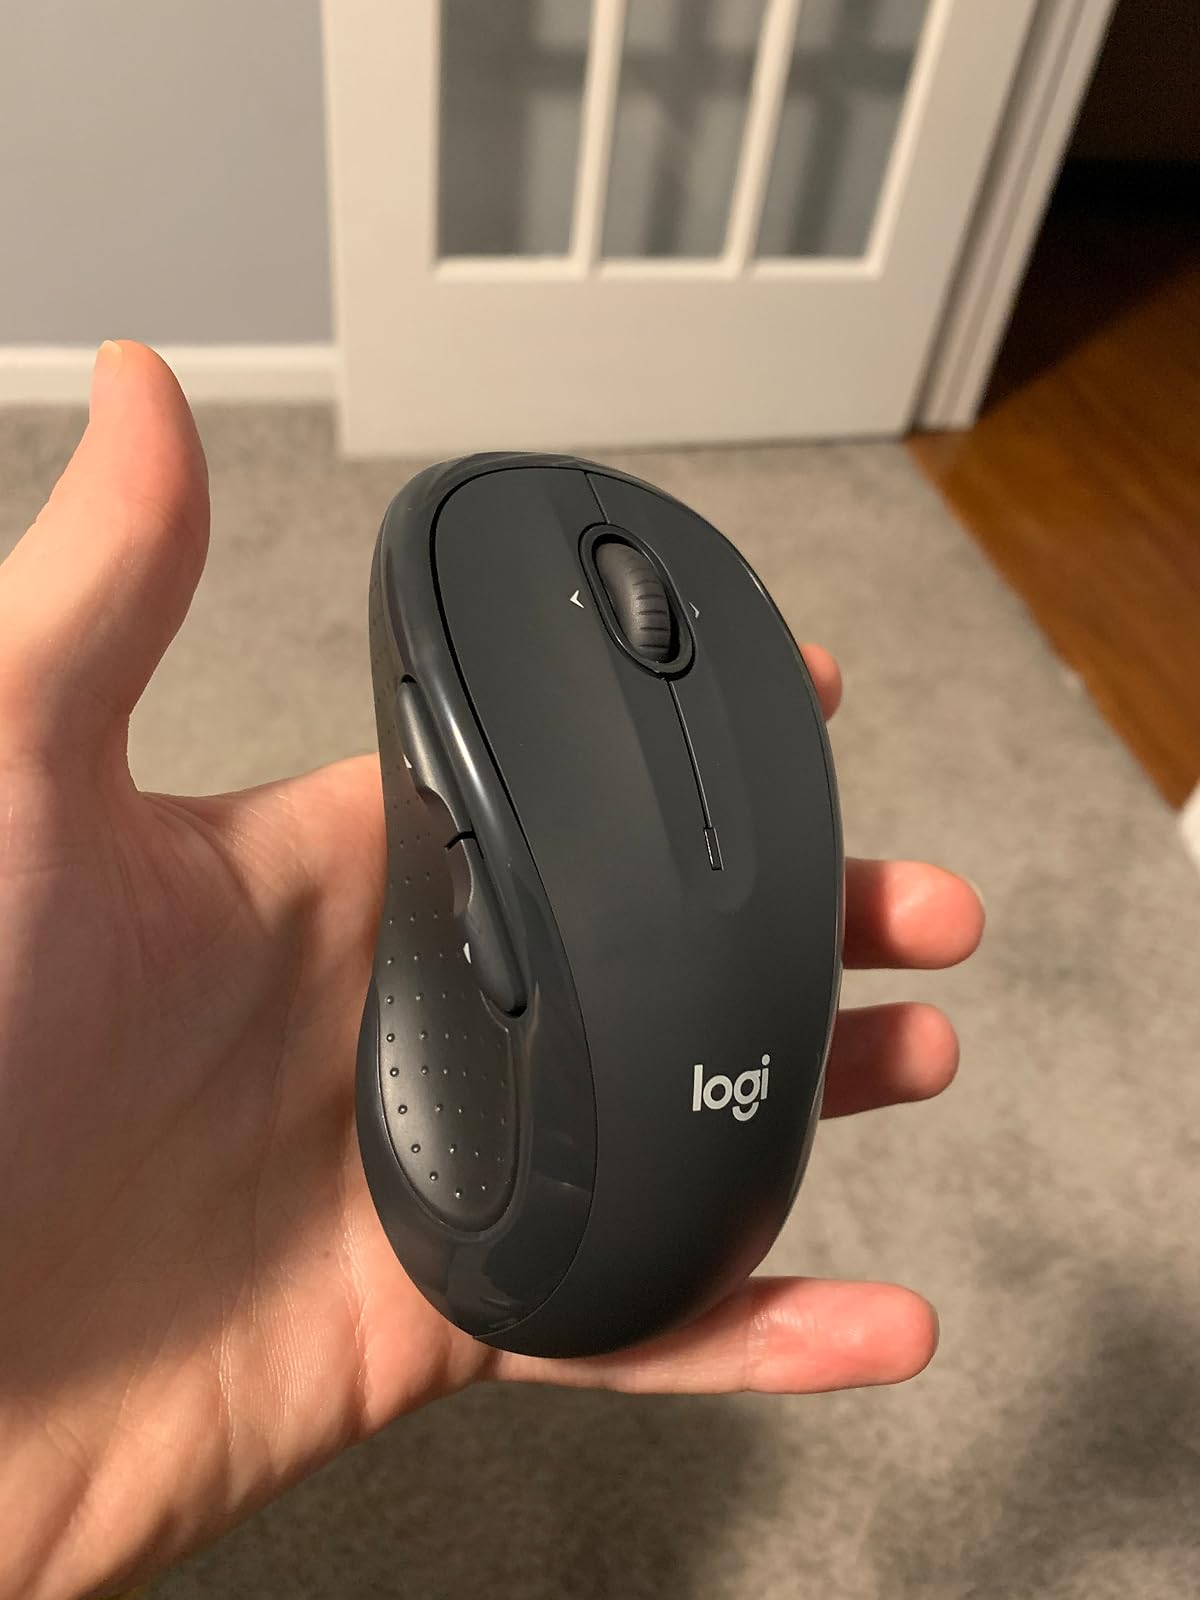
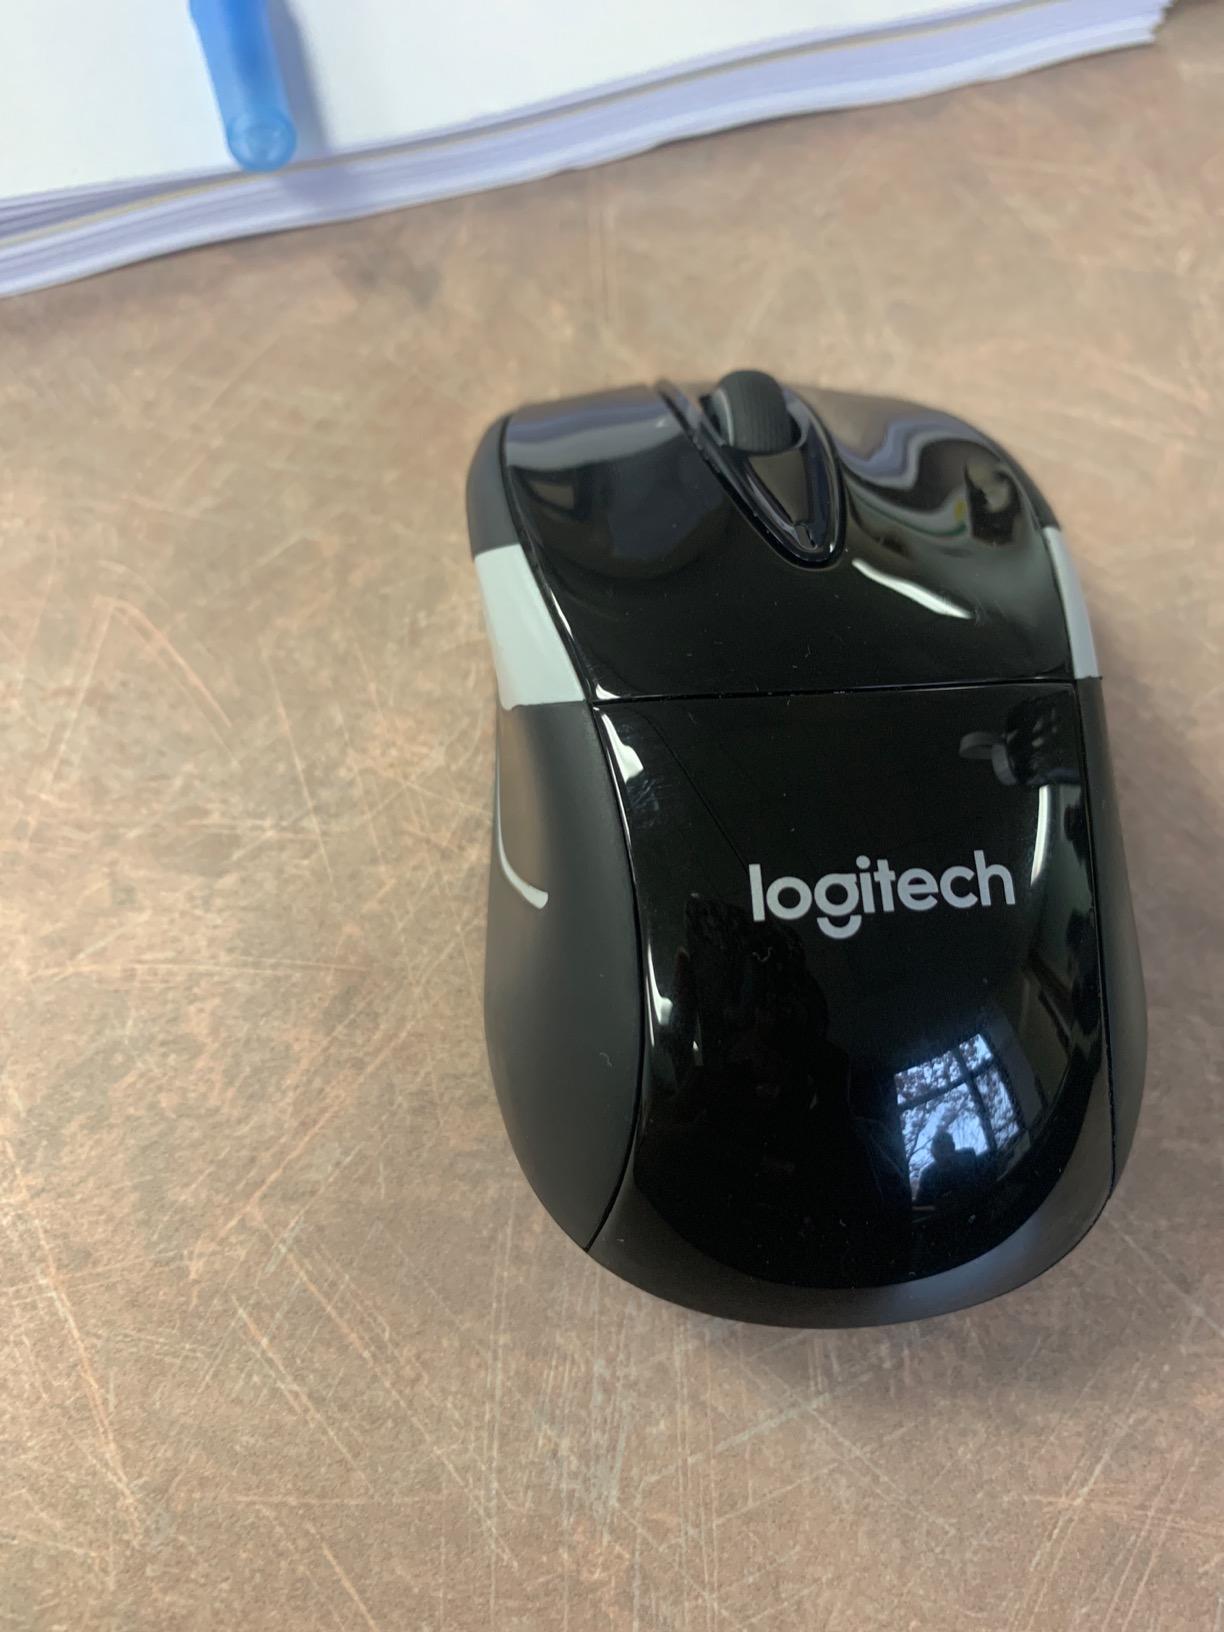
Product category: mouse
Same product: no